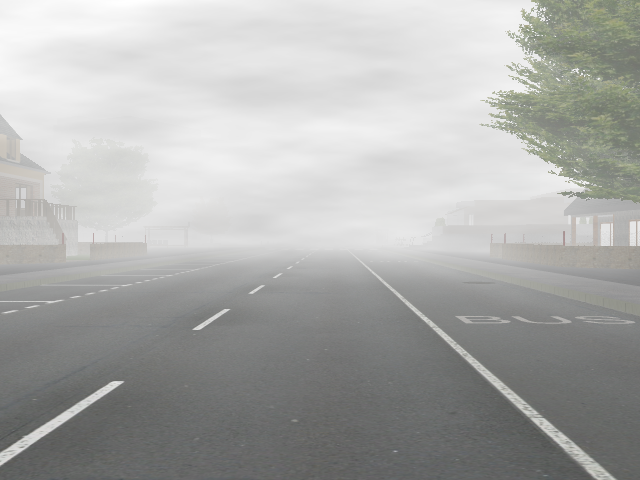
Weather: foggy or hazy